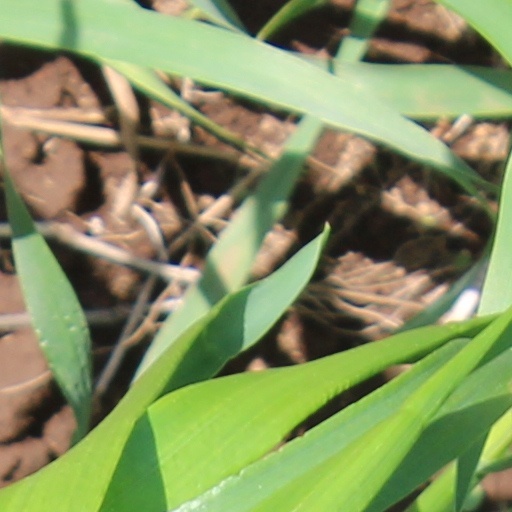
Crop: wheat